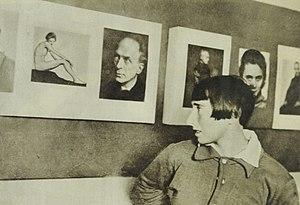
Trude Fleischmann, née le 22 décembre 1895 à Vienne en Autriche et morte le 21 janvier 1990 aux États-Unis, est une photographe autrichienne et américaine.